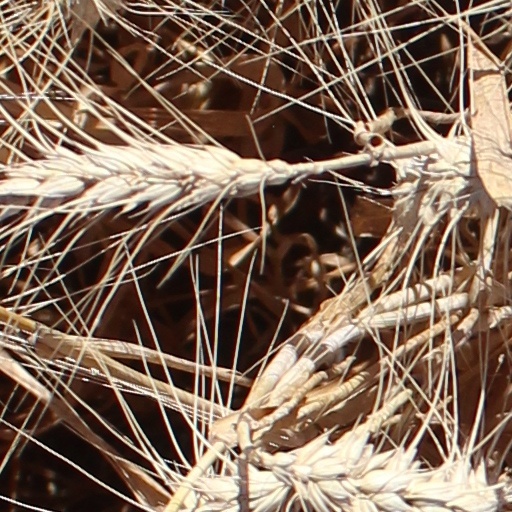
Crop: wheat